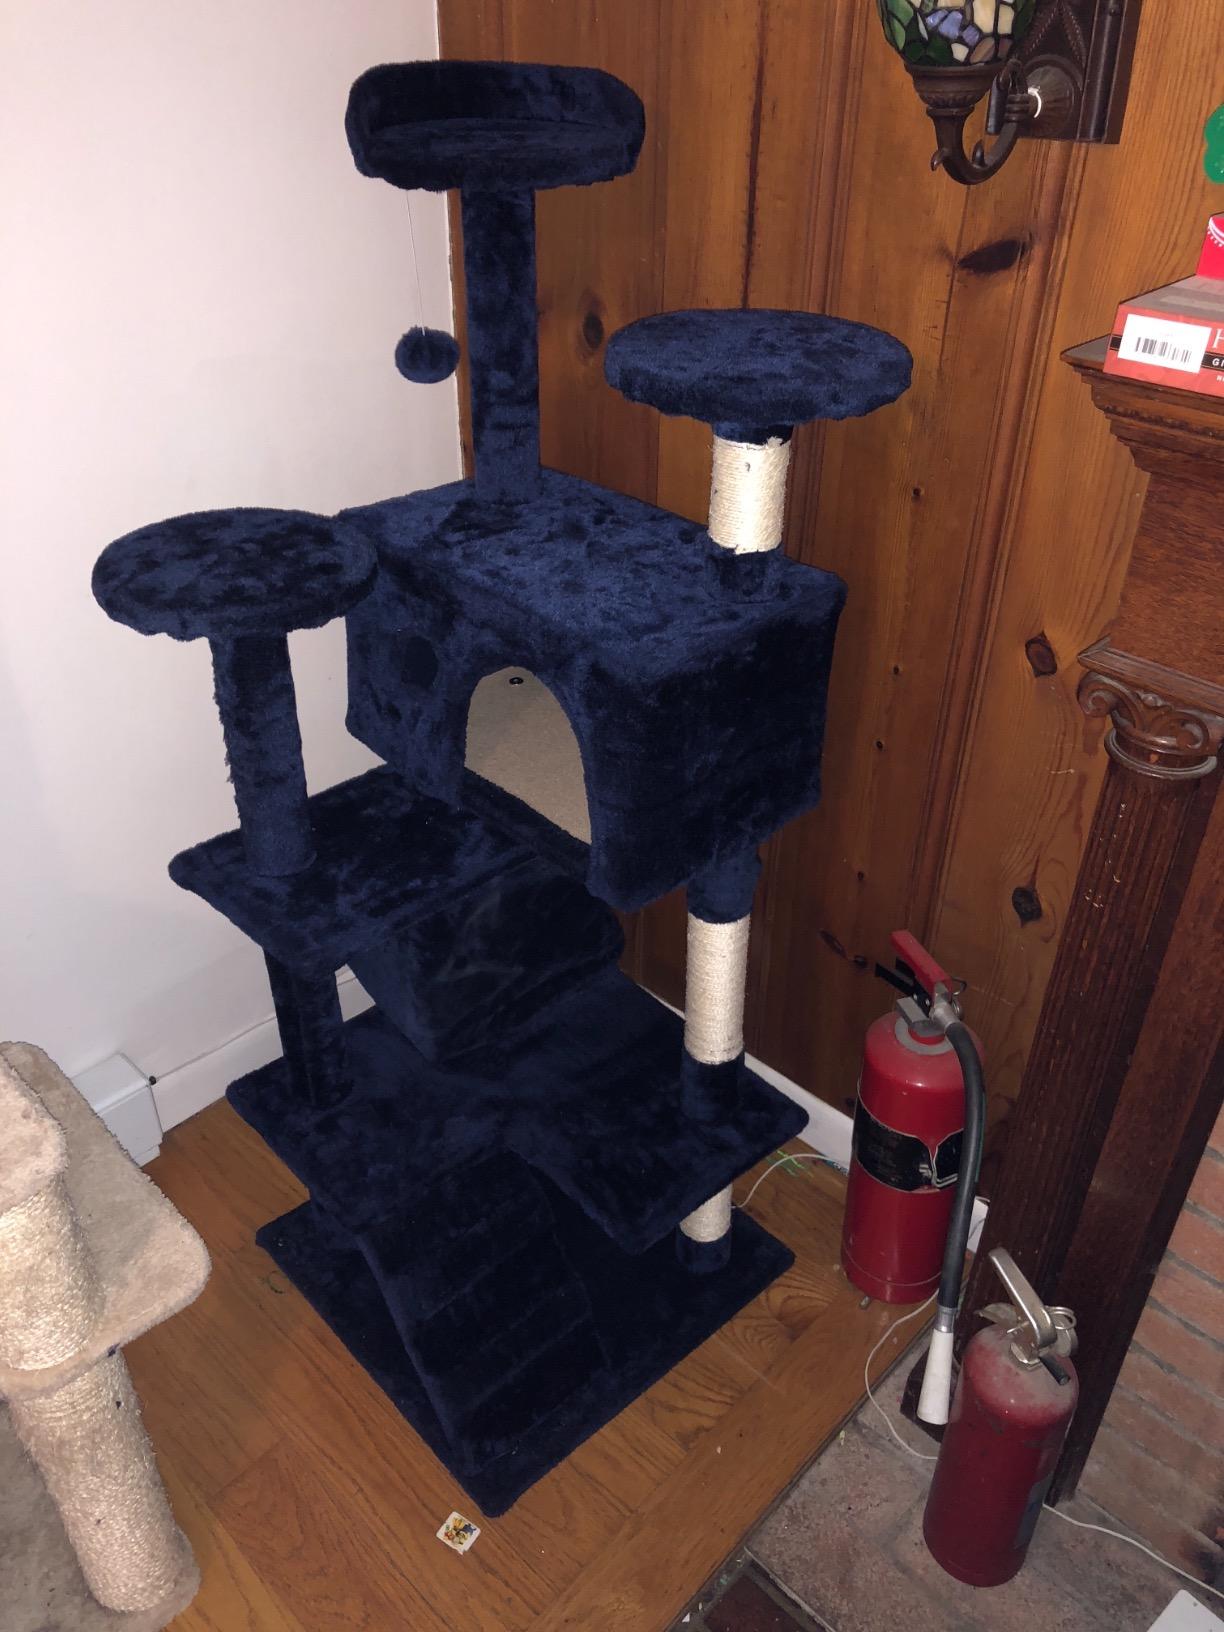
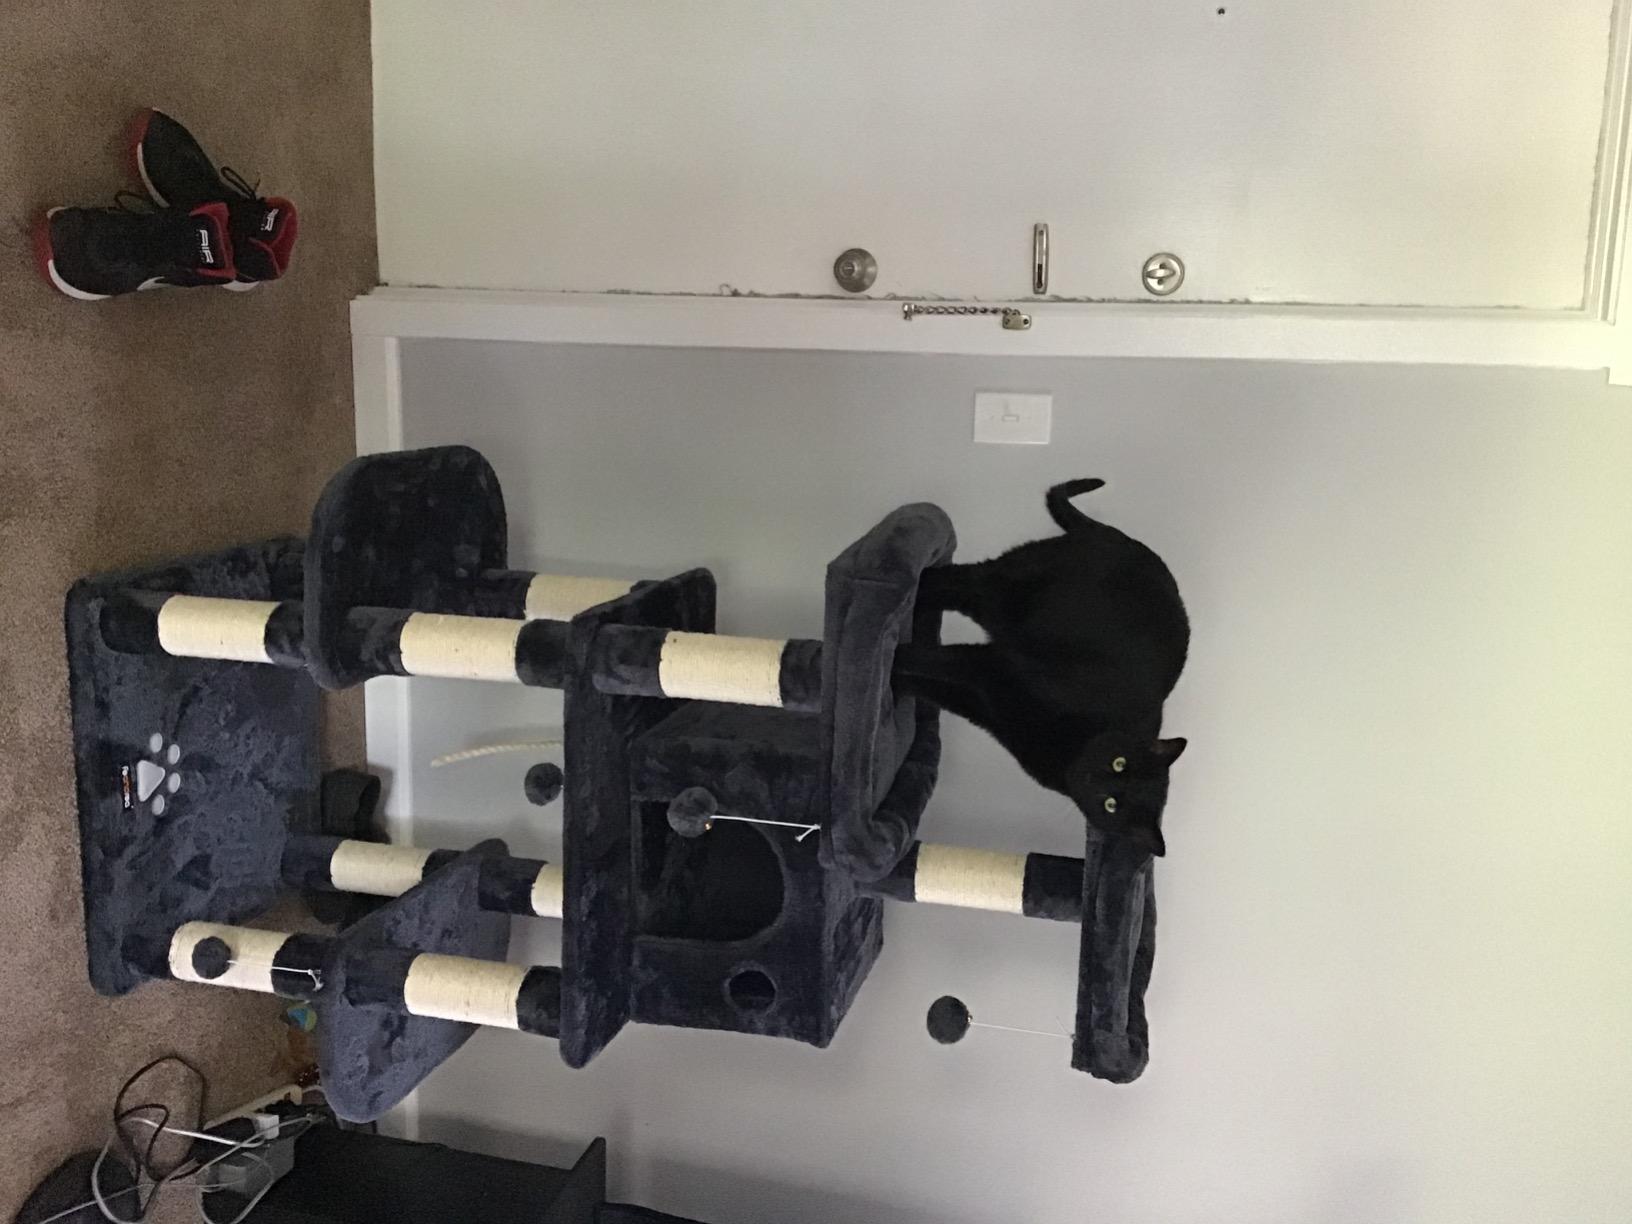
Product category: items_cat tree
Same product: no